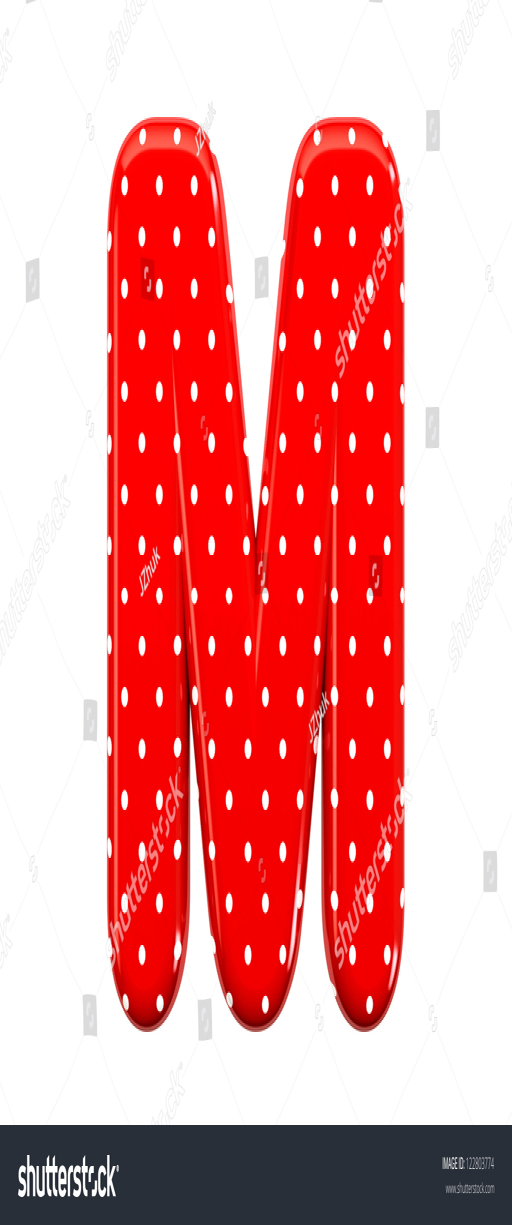
the bright red letter m with a festive pattern and isolated on a white background